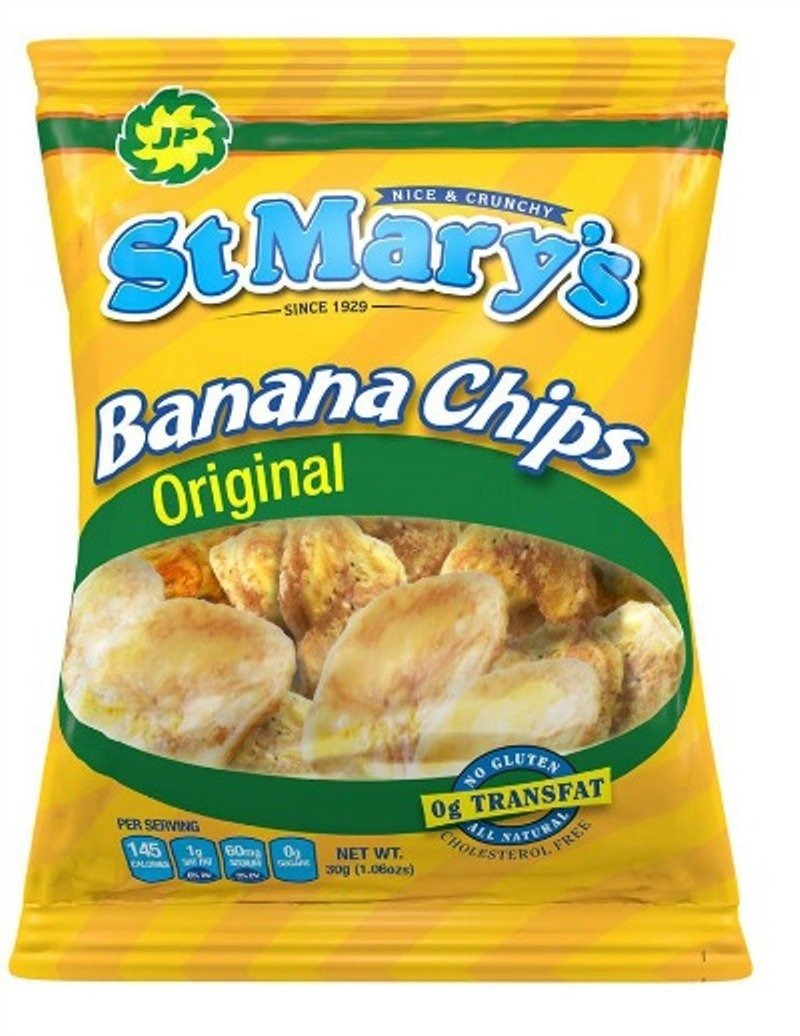
Item Name: St. Mary's Banana Chips, 1.06 Ounce (Pack of 20)
Product Description: Exp 2019, June
Value: 21.2
Unit: Ounce

Price: 14.75